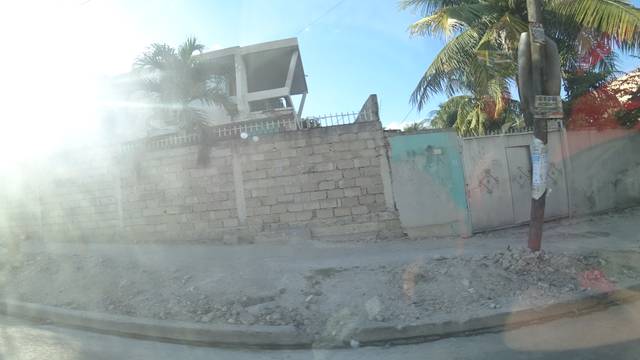
Region: Haiti
Coordinates: 18.552, -72.305